Guy Hannen

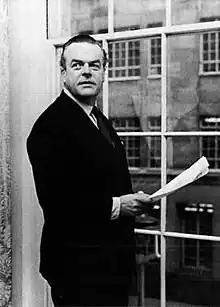
Guy Hannen

Lancelot Guy Michael Hannen MC (20 August 1924 - 11 April 2015) was a British Army officer of the Second World War who won the Military Cross for his part in holding Pidéura, Italy, in 1944 despite fierce German attacks. The citation noted Hannen's courage, leadership and endurance.